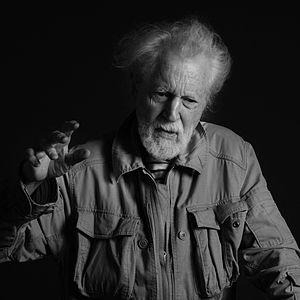
Thor Vilhjálmsson est un écrivain islandais majeur de son époque. Il gagne le grand prix de littérature du Conseil nordique en 1988 pour son roman Grámosinn glóir.